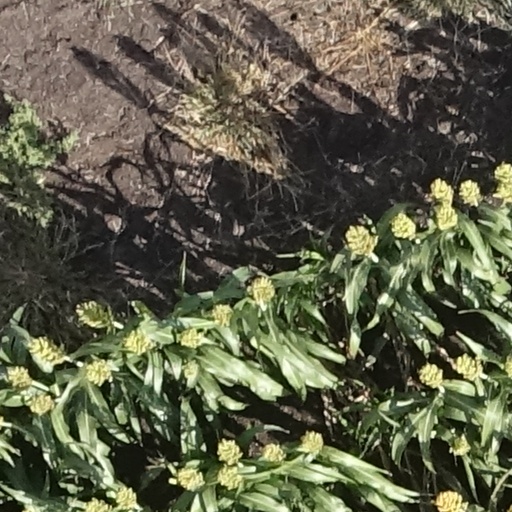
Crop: sorghum